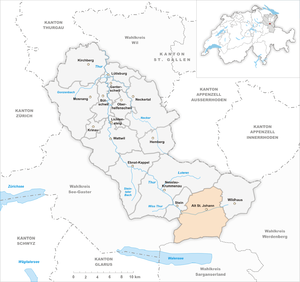
Alt Sankt Johann est une localité et une ancienne commune suisse du canton de Saint-Gall, située dans la commune de Wildhaus-Alt Sankt Johann.